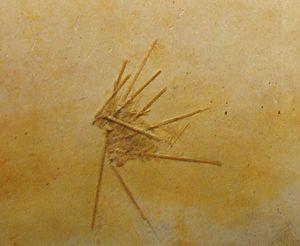
Les Hemicidaridae forment une famille éteinte d'oursins au sein de la sous-classe des oursins modernes.
Les Carinacea forment une infra-classe d'oursins au sein de la sous-classe des oursins modernes.